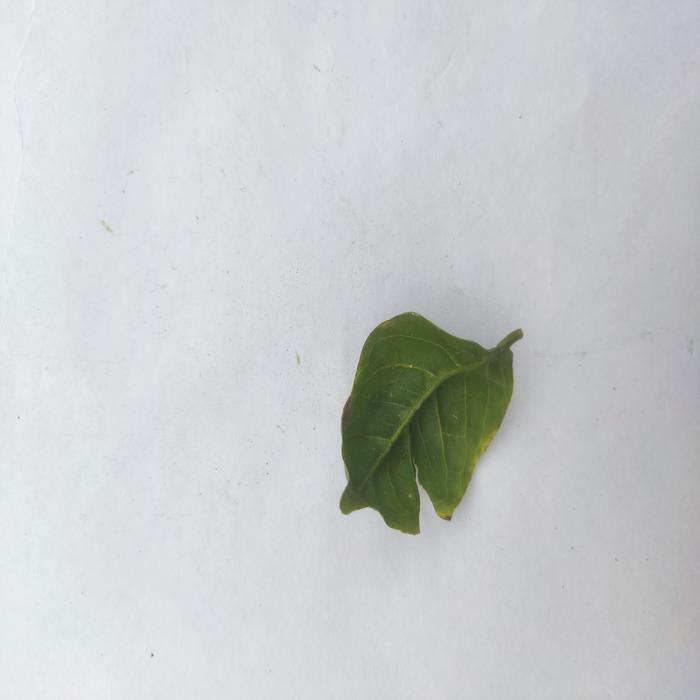
Crop: Aegle Marmelos
Leaf condition: Leaf_Curl